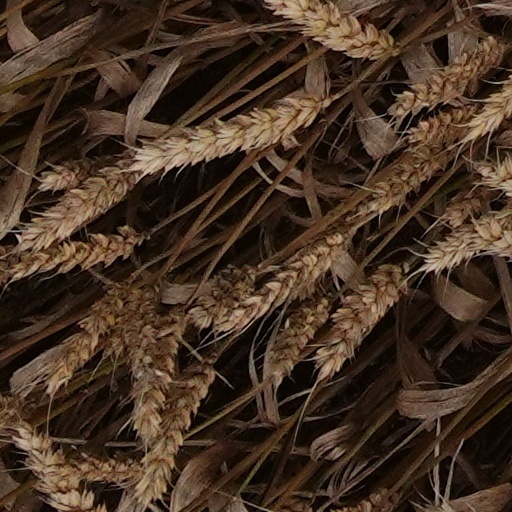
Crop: wheat